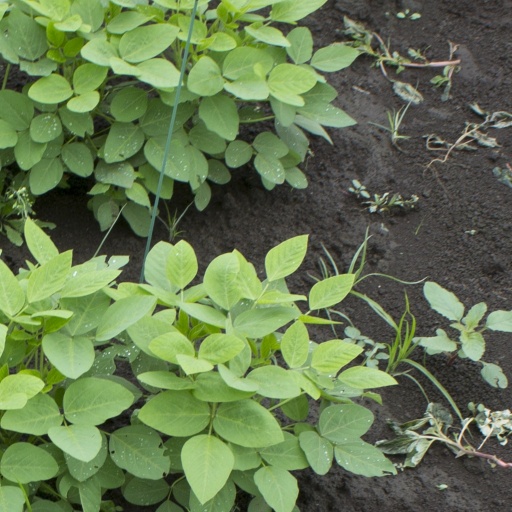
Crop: soybean